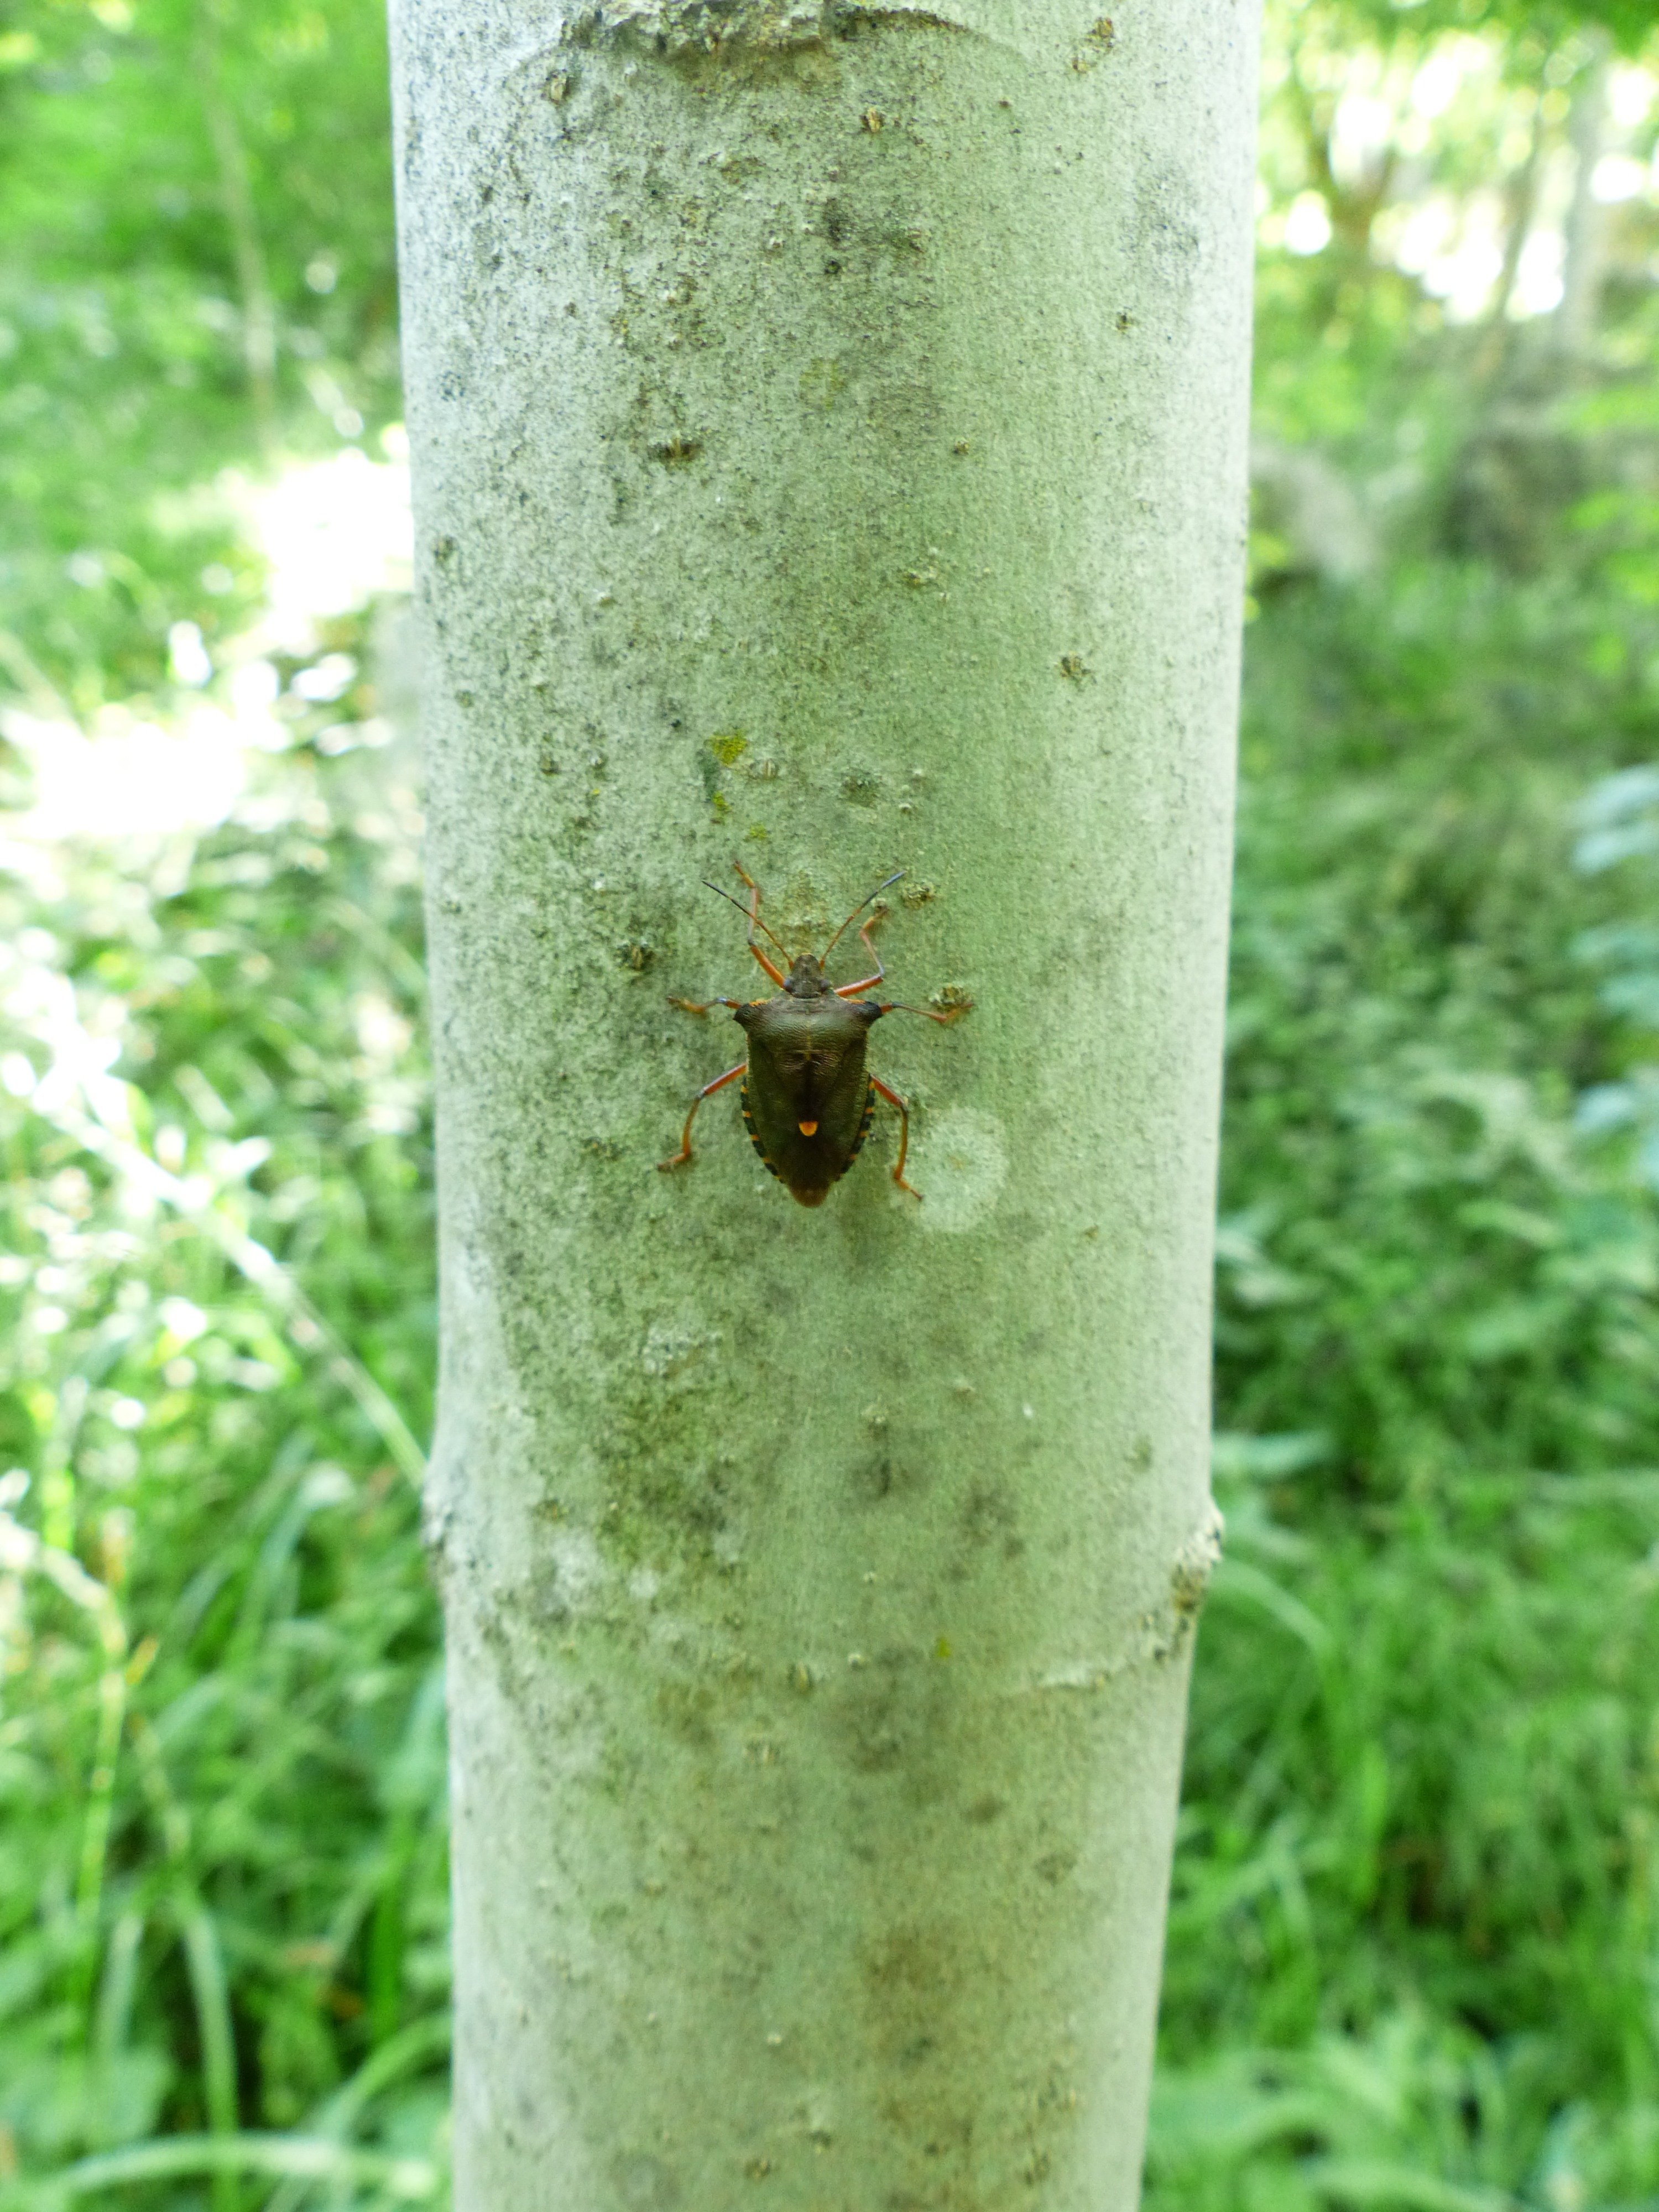
tree, plant, leaf, flower, trunk, animal, green, produce, insect, bug, botany, flora, fauna, pentatomidae, plant stem, woody plant, land plant, red legged tree bug, pentatoma rufipes, red foot, red legged, red legs